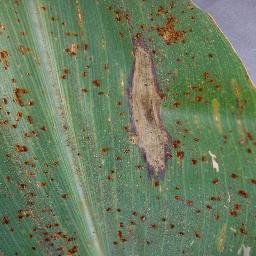
Label: Corn___Northern_Leaf_Blight